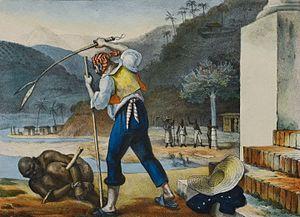
Balaiada est le nom donné à une révolte qui a eu lieu entre 1838 et 1841 dans la province de Maranhão, au Brésil.
Barnaba Niccolò Maria Luigi Chiaramonti, né le 14 août 1742 à Cesena et mort le 20 août 1823 à Rome, était un moine bénédictin, prieur de la basilique Saint-Paul-hors-les-Murs, une des quatre basiliques majeures de Rome et évêque de Tivoli en 1782. Transféré à Imola et créé cardinal en 1785, il fut élu pour devenir le 251ᵉ pape de l’Église catholique le 14 mars 1800, et prend le nom de Pie VII.
Le commerce triangulaire, aussi appelé traite atlantique ou traite occidentale, est une traite négrière menée au moyen d'échanges entre l'Europe, l'Afrique et l'Amérique, pour assurer la distribution d'esclaves noirs aux colonies du Nouveau Monde, pour approvisionner l'Europe en produits de ces colonies et pour fournir à l'Afrique des produits européens et américains.
Le terme Afro-Brésiliens désigne les habitants noirs du Brésil, lesquels sont généralement des descendants d’esclaves originaires d’Afrique. Ce terme n’est pas d’un usage très répandu au Brésil même, où constructions et classifications sociales reposent sur l’apparence plutôt que sur l’ascendance réelle ; les personnes présentant des traits africains visibles, en particulier une peau sombre, sont généralement nommés negros ou, moins communément, pretos. Les membres d’un autre groupe de population, les pardos, sont susceptibles également de posséder une ascendance africaine, à des degrés divers. En fonction des circonstances, ceux dont les traits africains sont plus patents seront souvent catalogués par les autres comme negros, et par conséquent tendront à s’identifier eux-mêmes comme tels, au contraire de ceux chez qui ces traits sont plus discrets. Il importe de noter du reste que les termes pardo et preto sont peu usités en dehors du domaine des recensements statistiques, et que la société brésilienne dispose d’une panoplie de mots pour caractériser les personnes d’origine raciale mixte.
L'agriculture au Brésil ne représente qu'environ 5 % du PIB du pays, mais l'industrie agroalimentaire représente 1/4 du PNB et 40 % des exportations.
Alors que l'esclavage recule en Europe du fait de l'extension du christianisme, sans toutefois disparaître, il prend son essor dans les colonies américaines. Dès la fin du XVᵉ siècle, pour son deuxième voyage Christophe Colomb emporta en Amérique les premiers esclaves. Au XVIᵉ siècle, la culture de la canne à sucre au Brésil entraîna les premières déportations massives. L'époque moderne est donc marquée par la traite transatlantique et le commerce triangulaire, en même temps que par l'ébauche du mouvement abolitionniste sous les Lumières.
La population noire d’Argentine, issue de la traite négrière pratiquée par l’Espagne d’abord sous la Vice-royauté du Pérou, puis sous la Vice-royauté du Río de la Plata, a joué un rôle notable dans l’histoire de ce pays. Pendant les XVIIIᵉ et XIXᵉ siècles, les Afro-argentins parvinrent à constituer plus de la moitié de la population de certaines provinces et eurent une influence profonde sur la culture nationale.